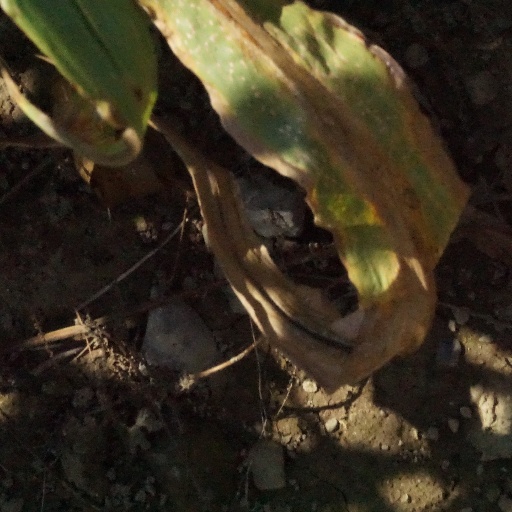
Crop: maize; corn